André Franquin

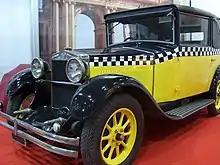
Replica of Gaston's car

In 1957, "Spirou" chief editor Yvan Delporte gave Franquin the idea for a new figure, Gaston Lagaffe (from the French "la gaffe", meaning "the blunder"). Initially, a joke designed to fill up blank space in the magazine, the weekly strip, detailing the mishaps and madcap ideas and inventions of a terminally idle office boy working at the "Spirou" offices, took off and became one of Franquin's best-known creations.